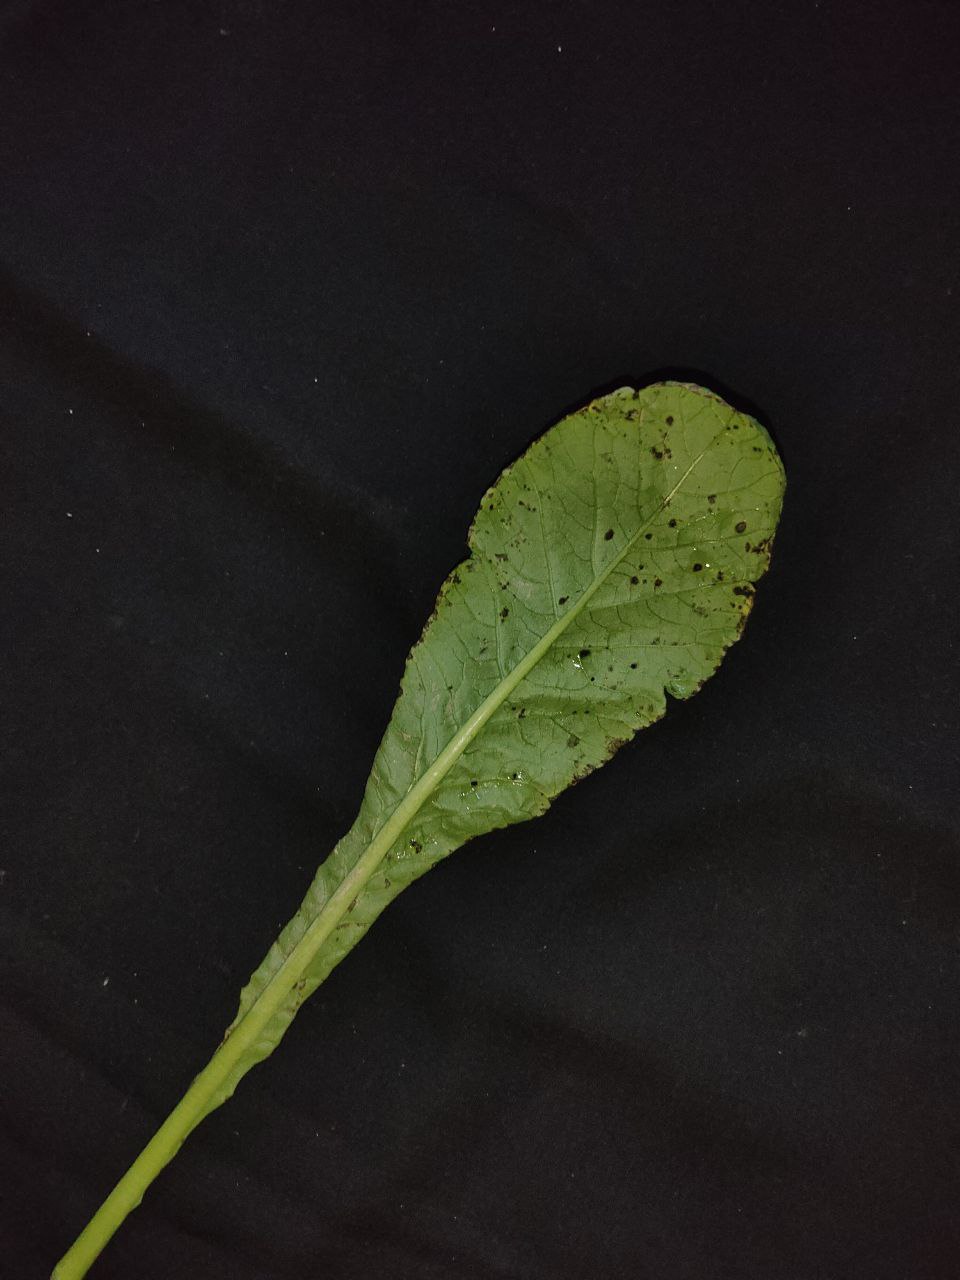
Label: Black leaf spot